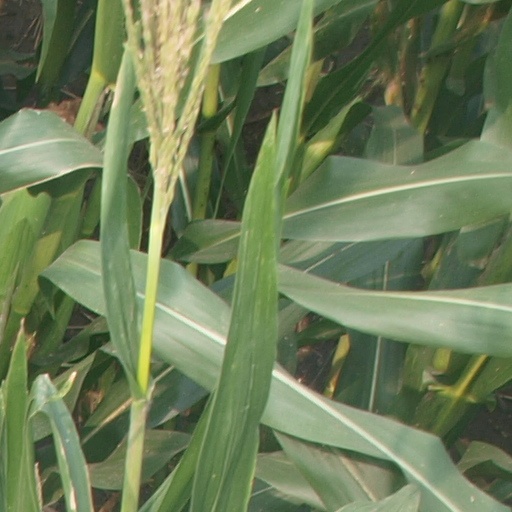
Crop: maize; corn